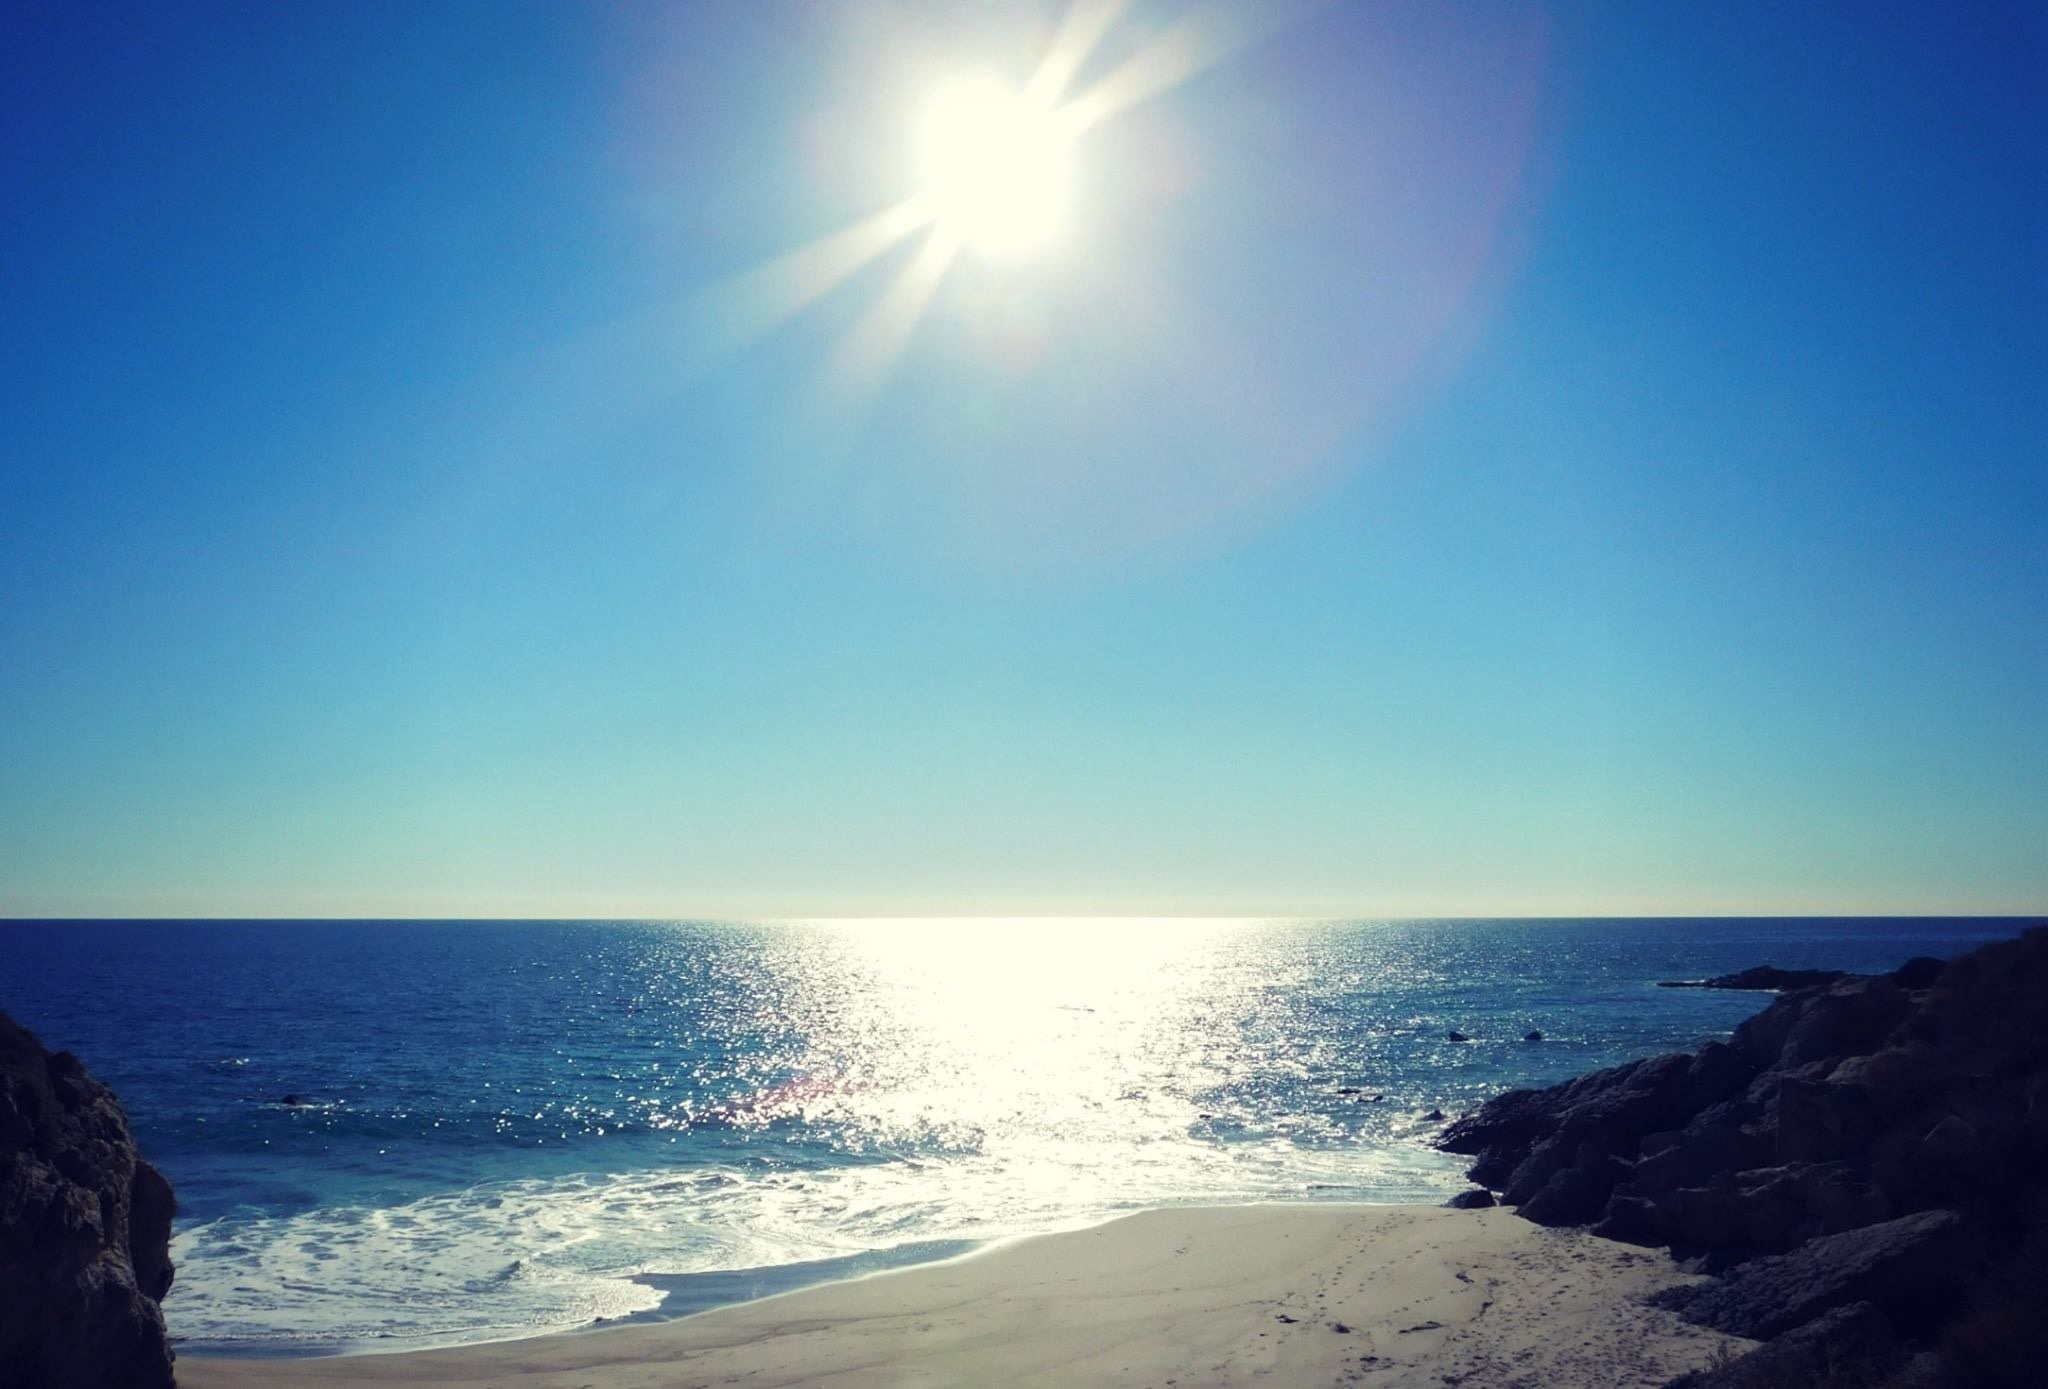
beach, sea, coast, ocean, horizon, sky, sun, sunrise, sunset, sunlight, shore, wave, dawn, dusk, body of water, cape, astronomical object, wind wave